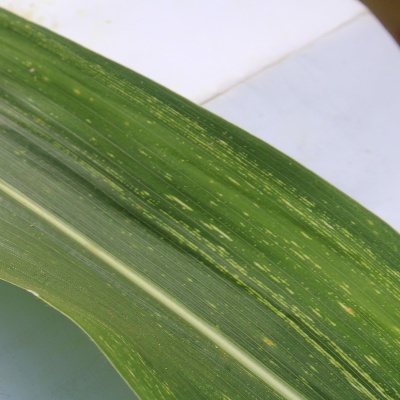
Crop: Maize
Condition: streak virus